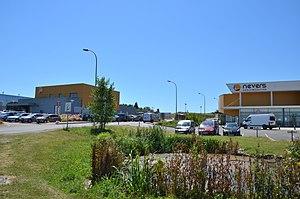
Proximité du dépôt Taneo avec le siège de l'agglomération de Nevers.
Le réseau de bus Taneo couvre le territoire de la ville de Nevers et des douze autres communes de Nevers Agglomération, établissement public de coopération intercommunale assurant la gestion et le financement de ce réseau dans le cadre de ses compétences obligatoires.